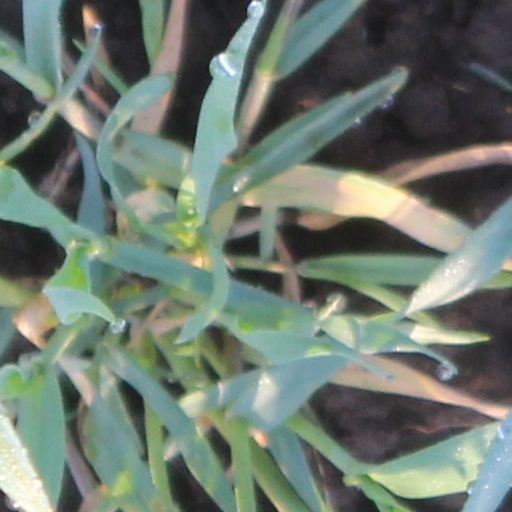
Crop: wheat